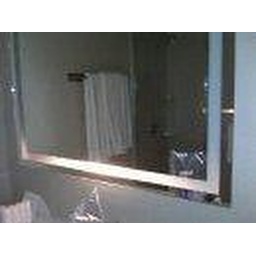
Lighted mirror in bathroom